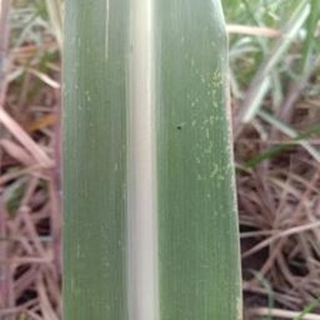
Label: sugarcane_mosaic